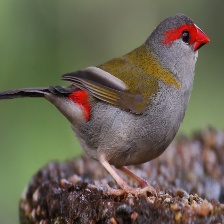
Species: RED BROWED FINCH
Scientific name: NEOCHMIA TEMPORALIS
ImageNet parent category: house_finch